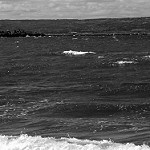
Label: B & W